Lotus seed bun
Also known as:
ca - Catalan: Panellet de llavor de lotus
es - Spanish: Bollo de semilla de loto
fr - French: Scone aux graines de lotus
ja - Japanese: 蓮蓉包
jv - Javanese: Roti wiji teraté
yue - Cantonese: 蓮茸包
zh - Chinese: 蓮茸包
Category: bread (sweet bun, bun)
Cuisine: Chinese
Associated cuisines: Chinese
Area: China
Countries: China
Region: Eastern Asia

This dish is a steamed yeast-leavened dough that contains lotus seed paste.

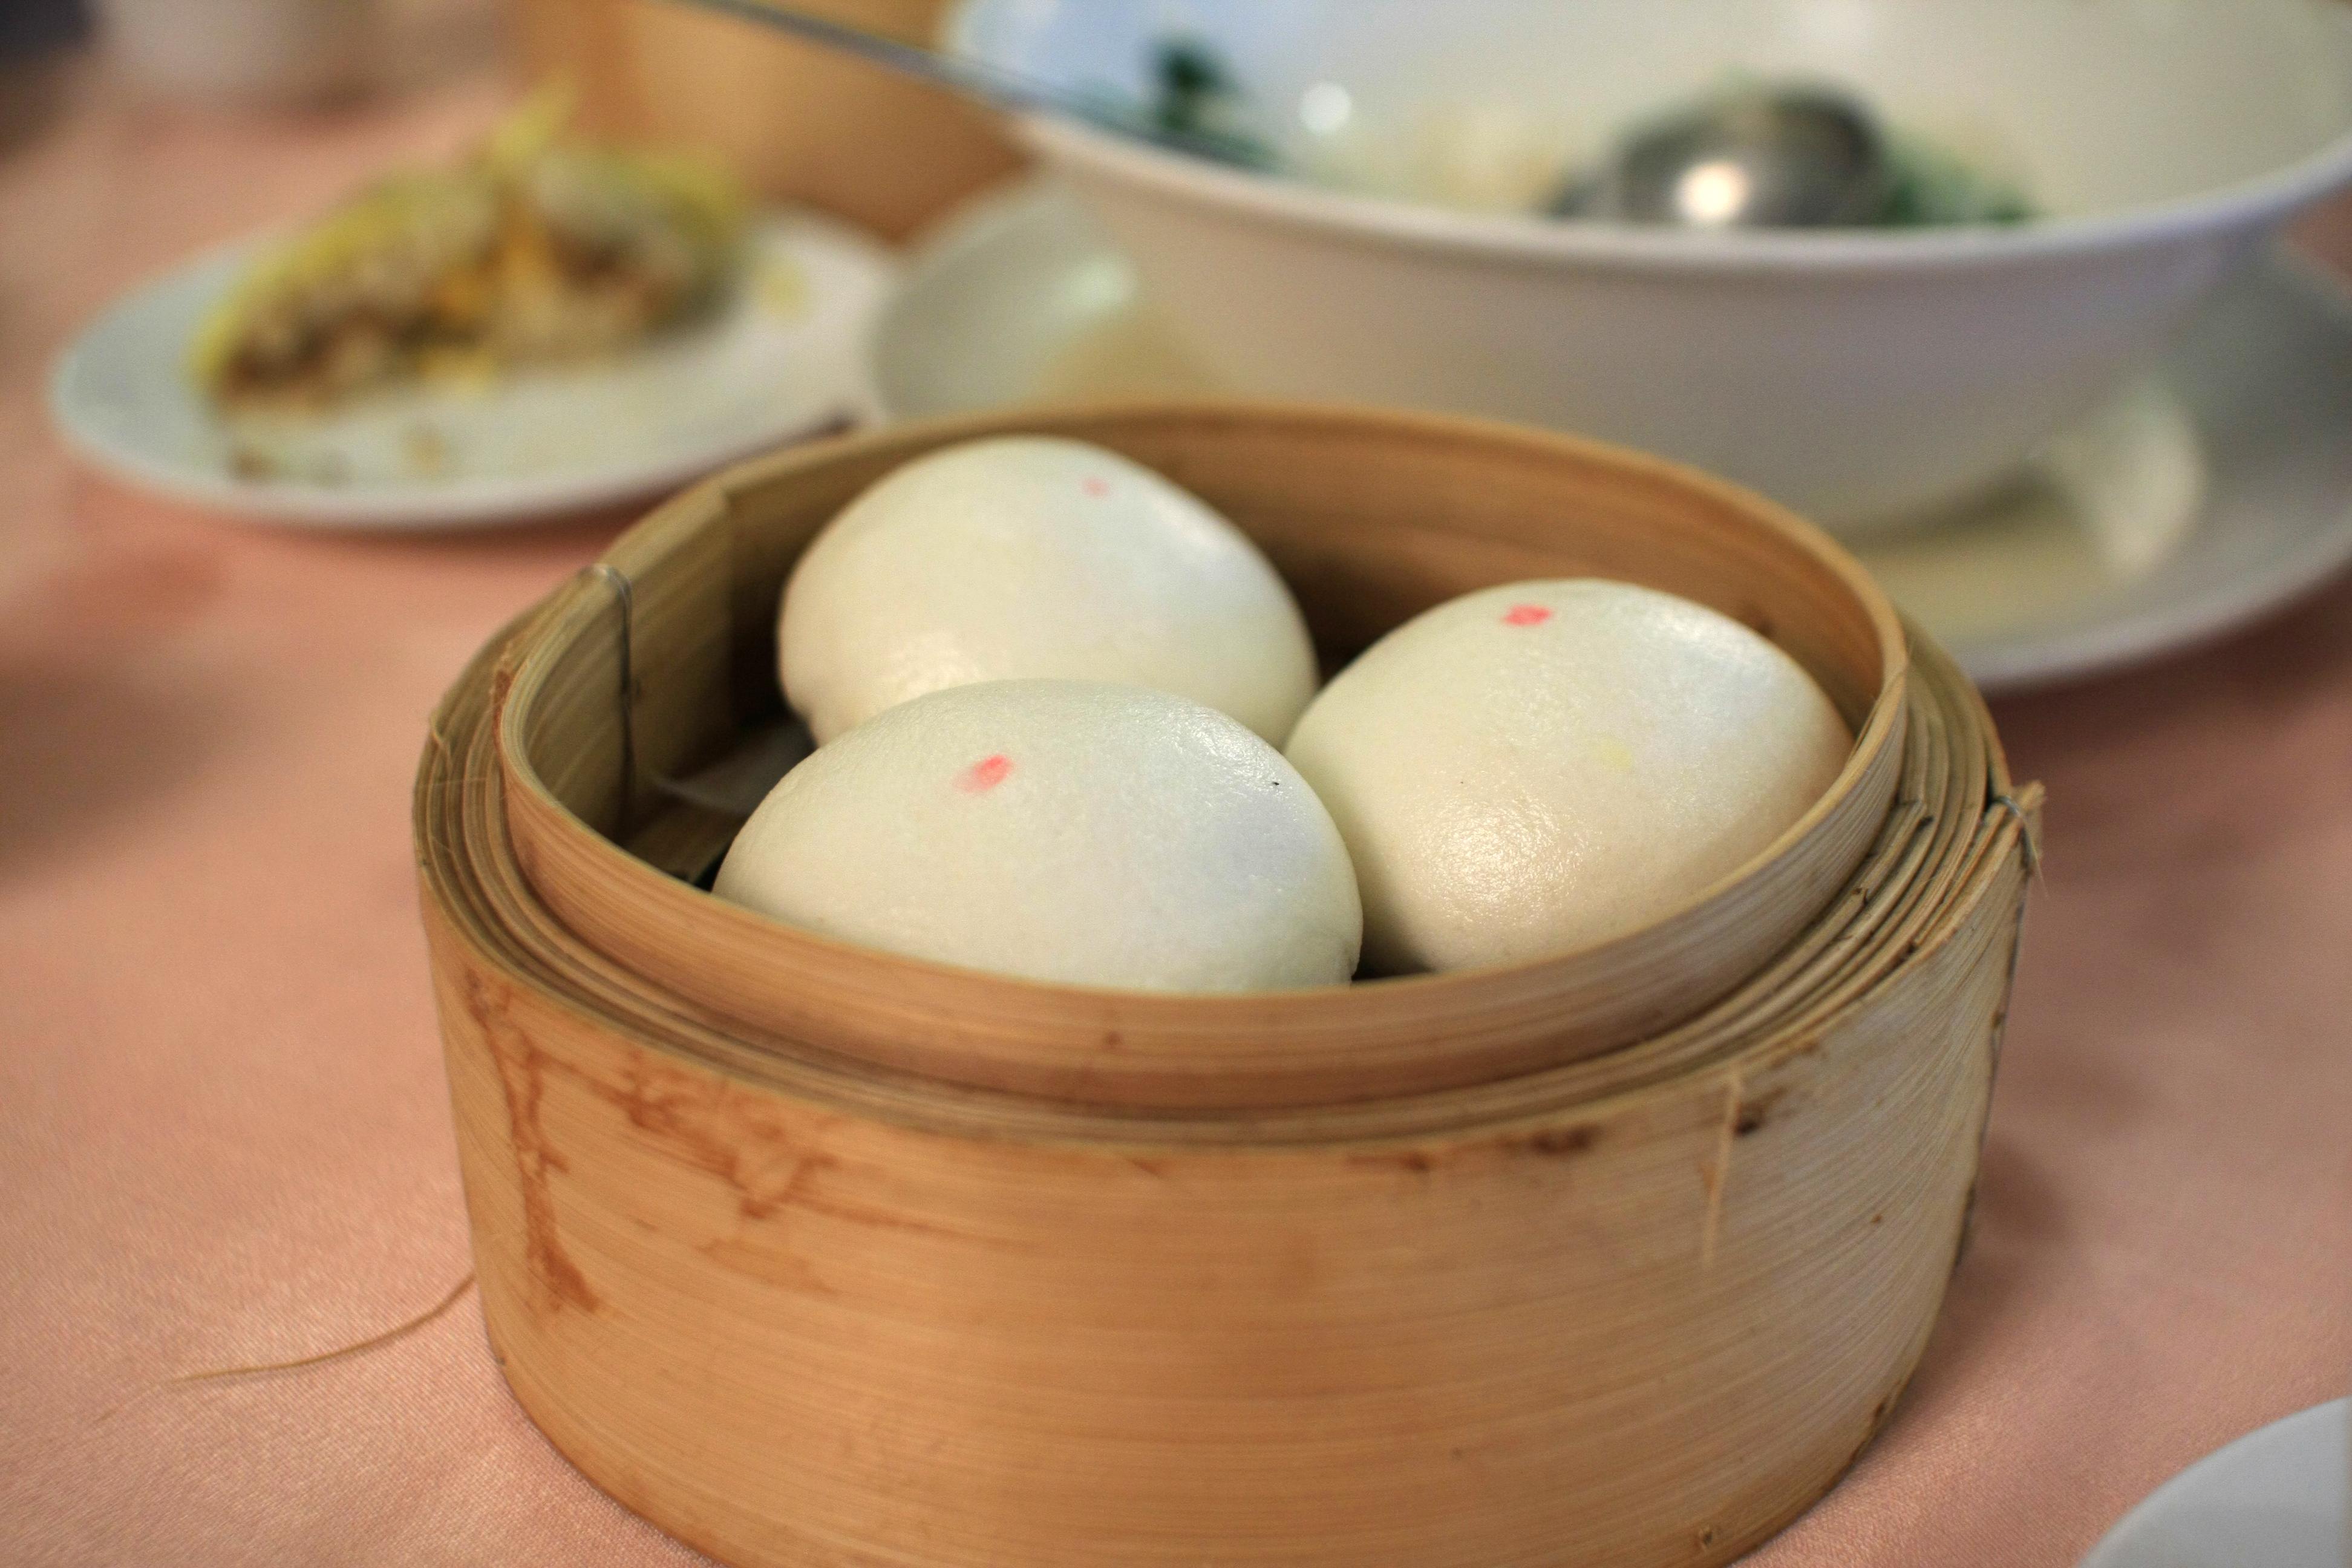